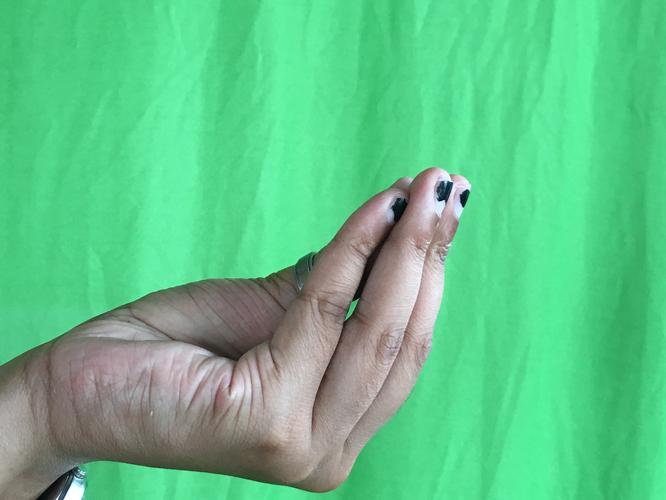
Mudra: Mukulam
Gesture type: single_hand